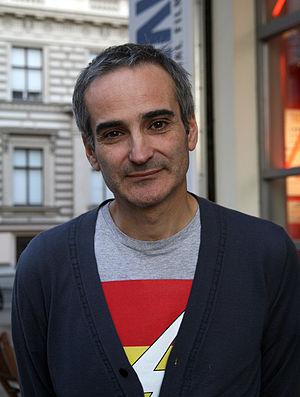
Olivier Assayas est un réalisateur et scénariste français, né le 25 janvier 1955 à Paris.
Le Festival du cinéma américain de Deauville 2011, la 37ᵉ édition du festival, et s'est déroulé du 2 au 11 septembre 2011.